Kayak for a Cause

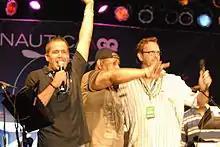
KFAC VII onstage with Aaron Neville

In 2008 event returned to Calf Pasture Beach and featured the Wailers Band.